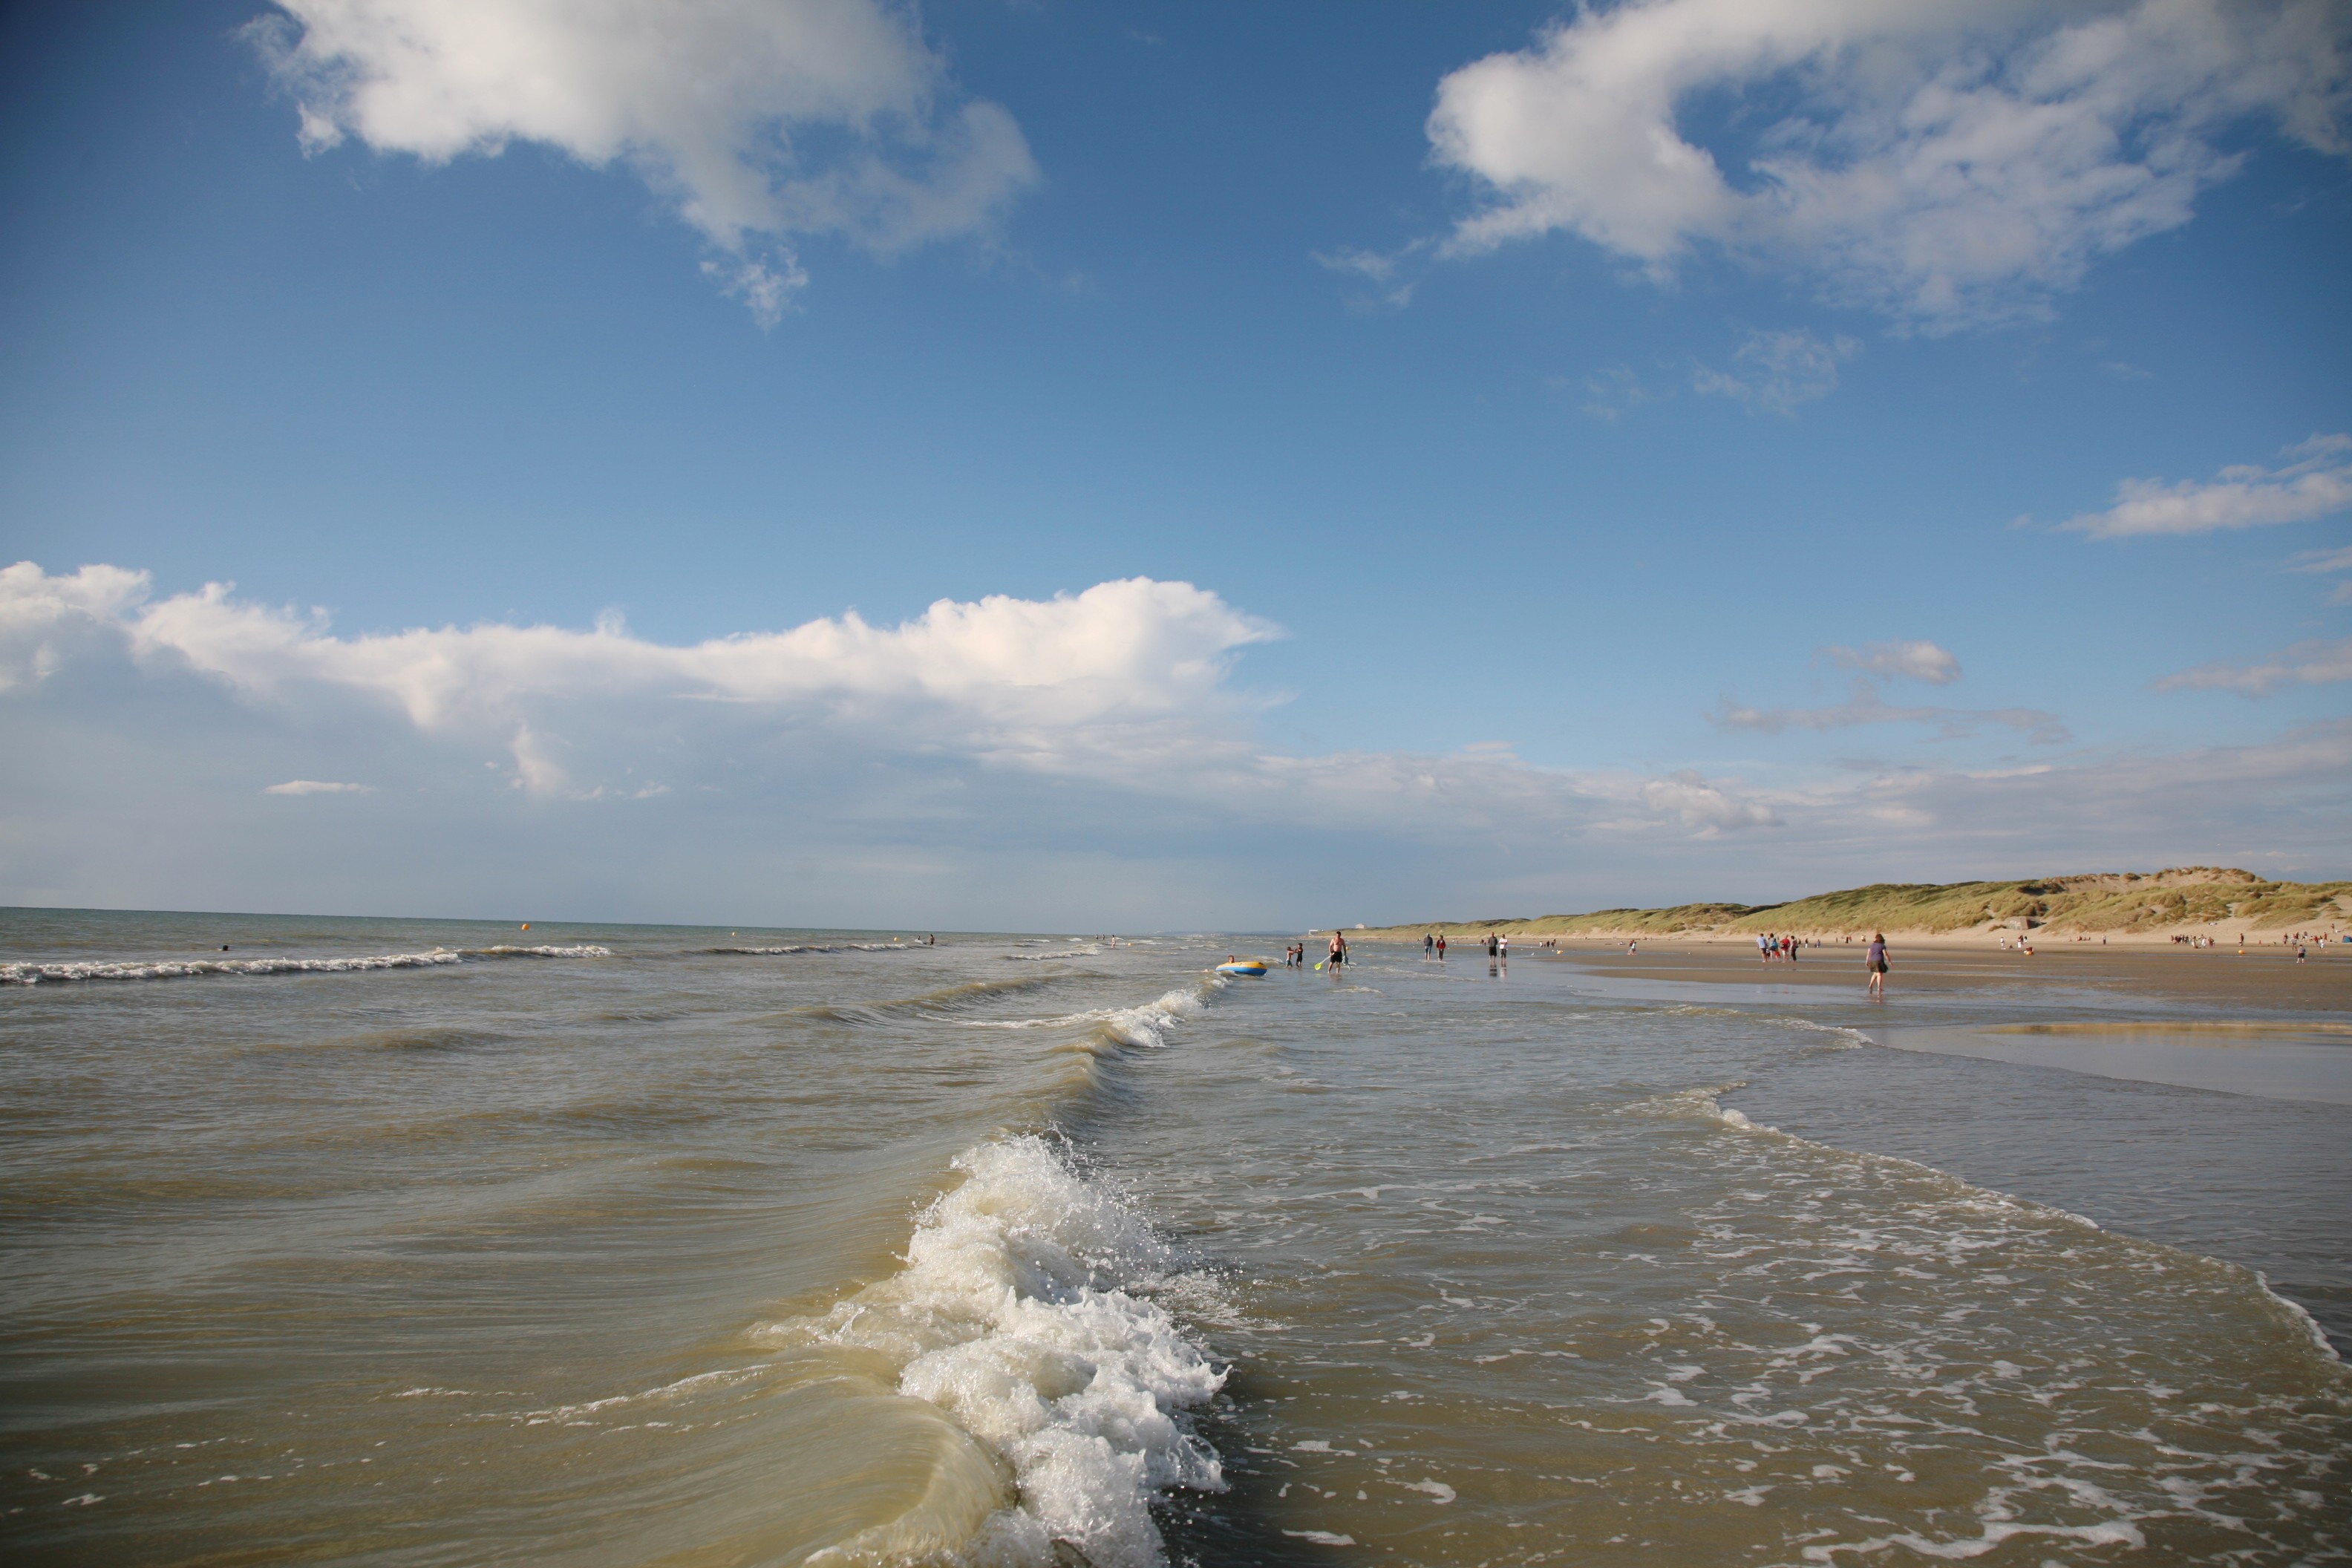
beach, sea, coast, water, sand, ocean, horizon, cloud, sky, sunlight, shore, wave, river, dusk, france, bay, body of water, strand, mer, playa, 5d, channel, frankreich, vague, pasdecalais, cotedopale, stellaplage, manche, cucq, welle, seasideresort, seebad, stationbalnaire, wind wave